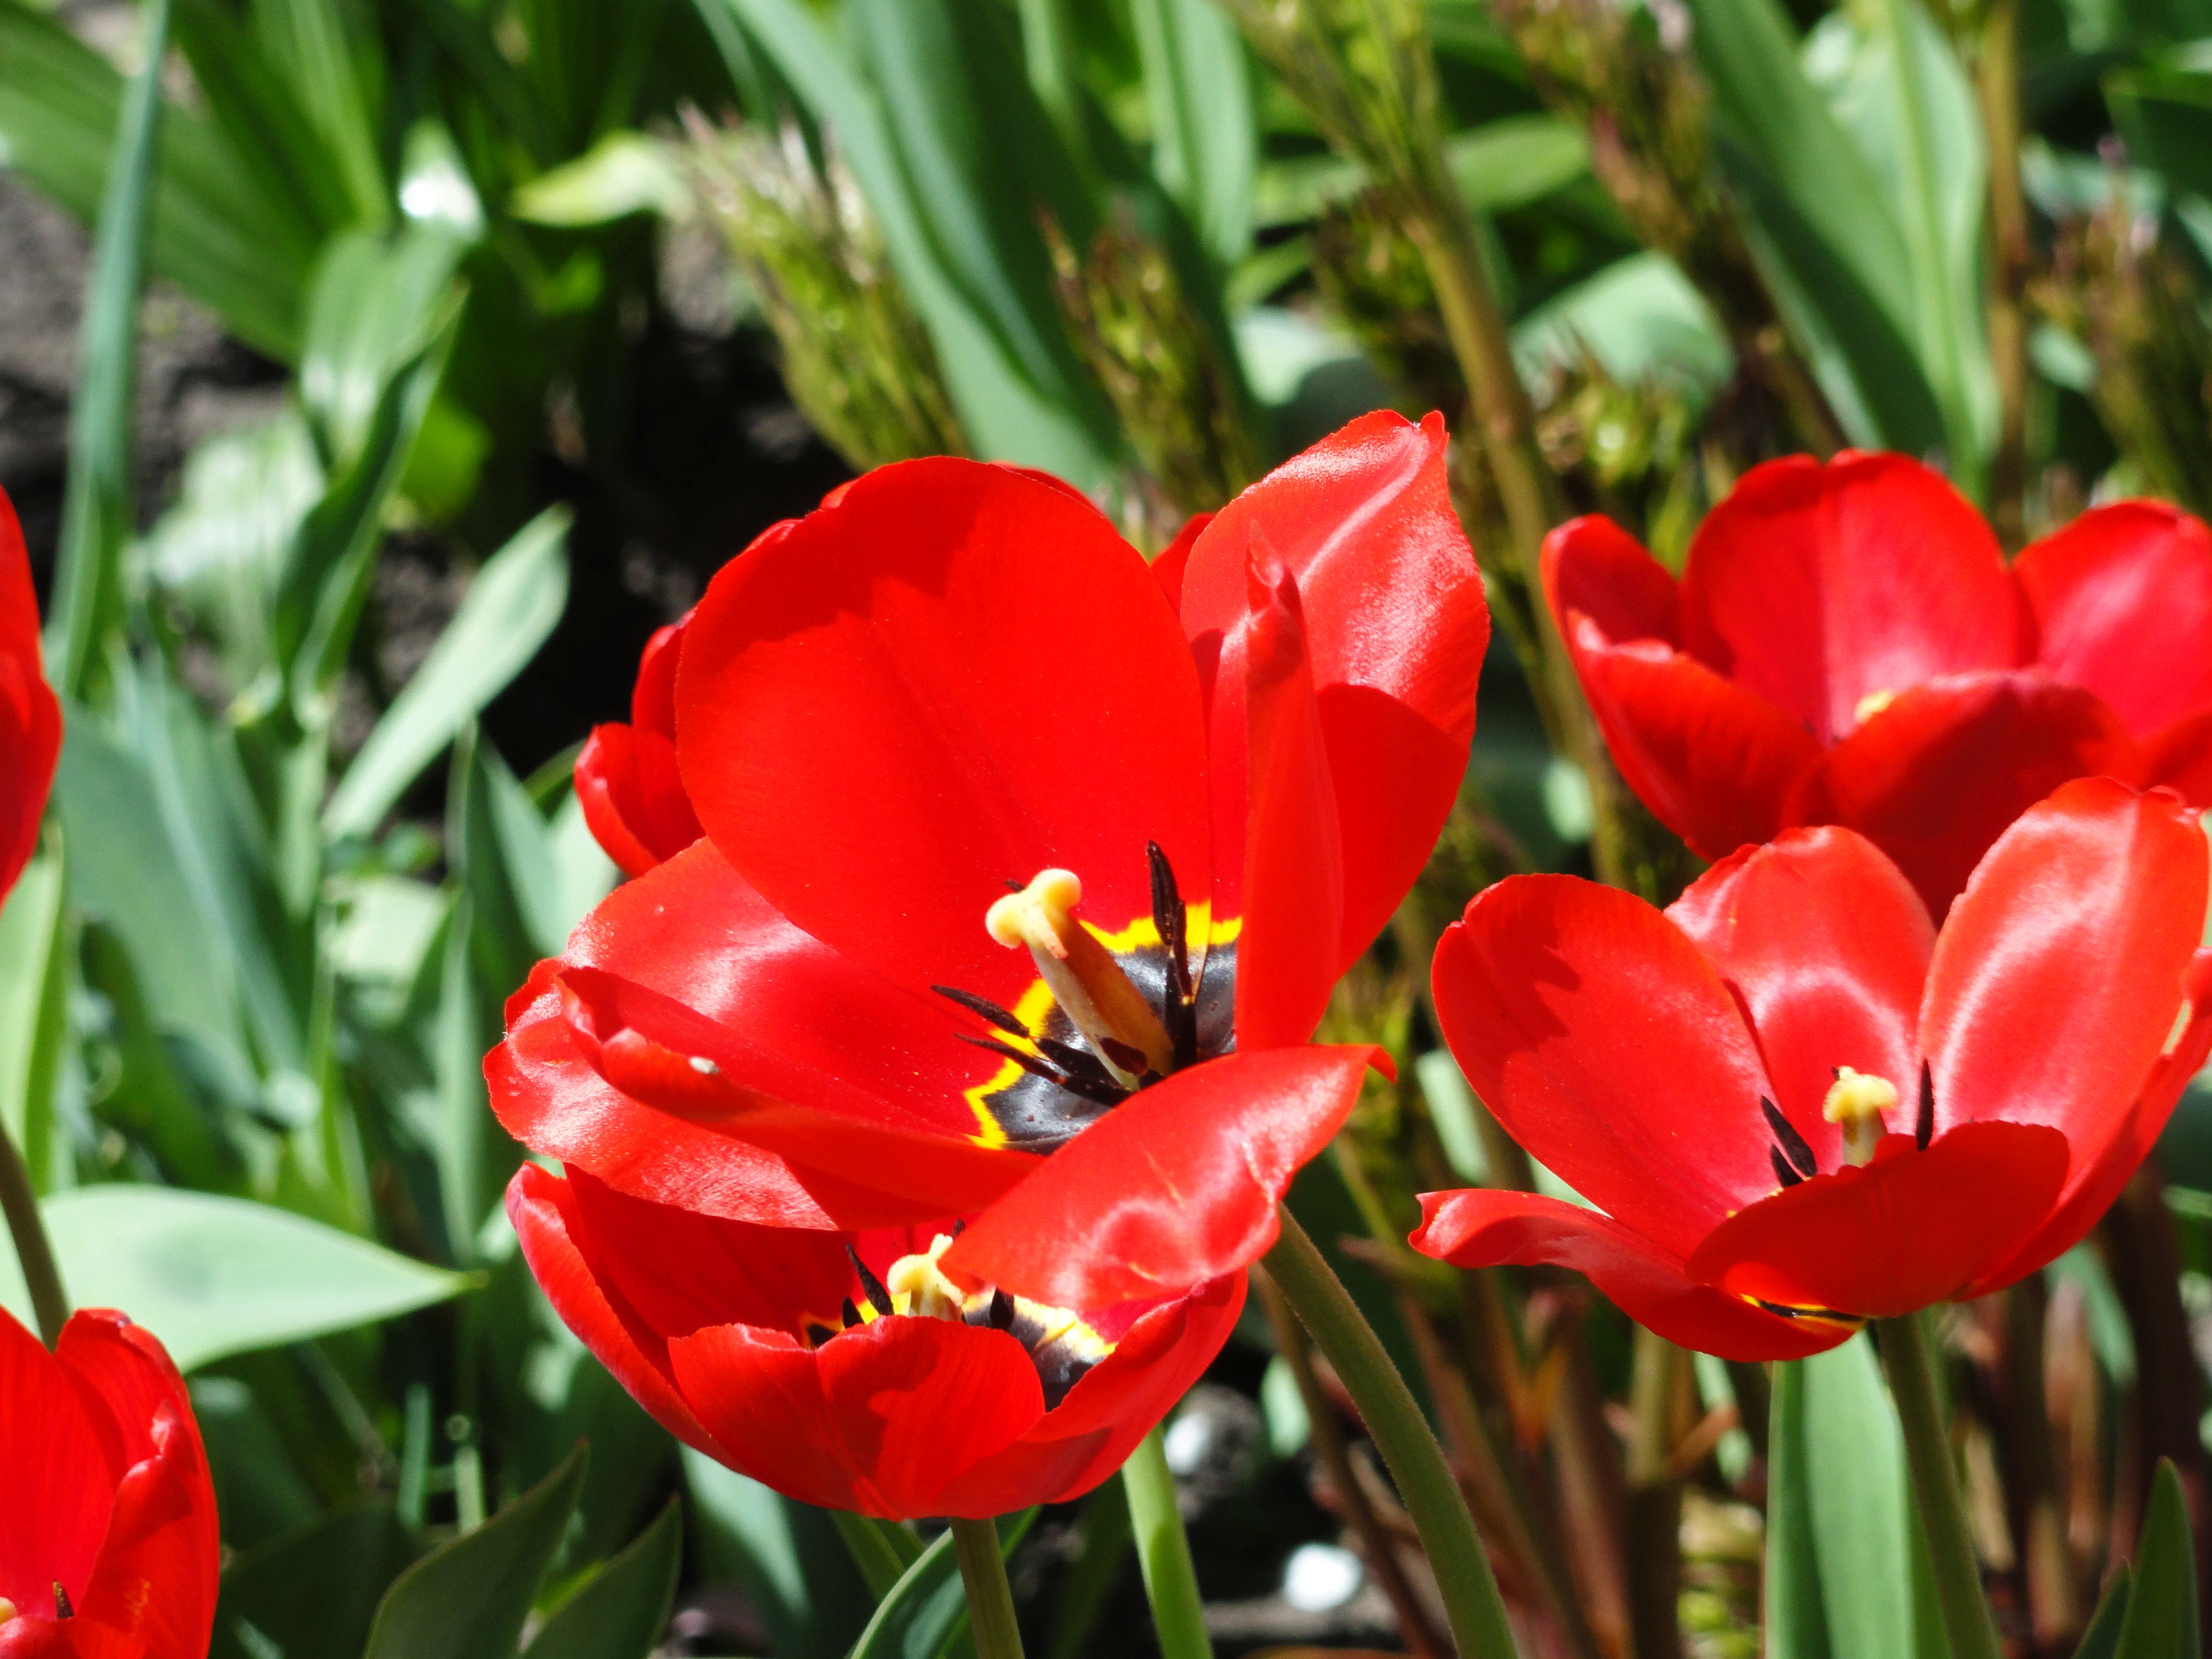
red, flower, garden, green, plant, flowering plant, tulip, flora, petal, wildflower, spring, annual plant, plant stem, seed plant, lily family